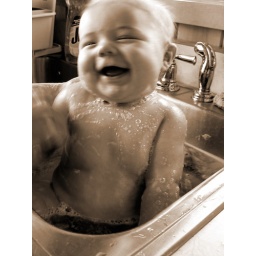
getting a rub a dub dub in the kitchen sink